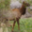
Label: deer